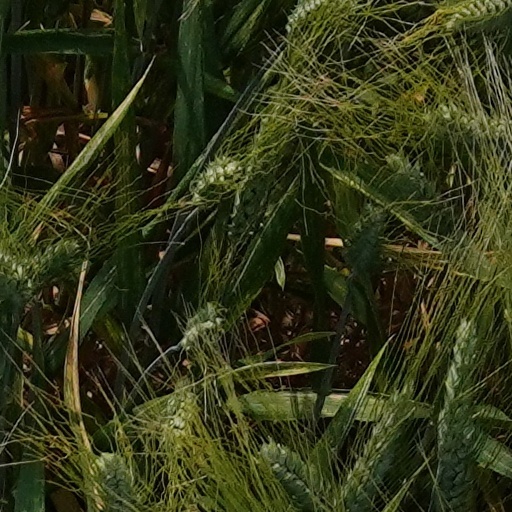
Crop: wheat